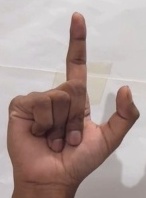
ASL sign: L